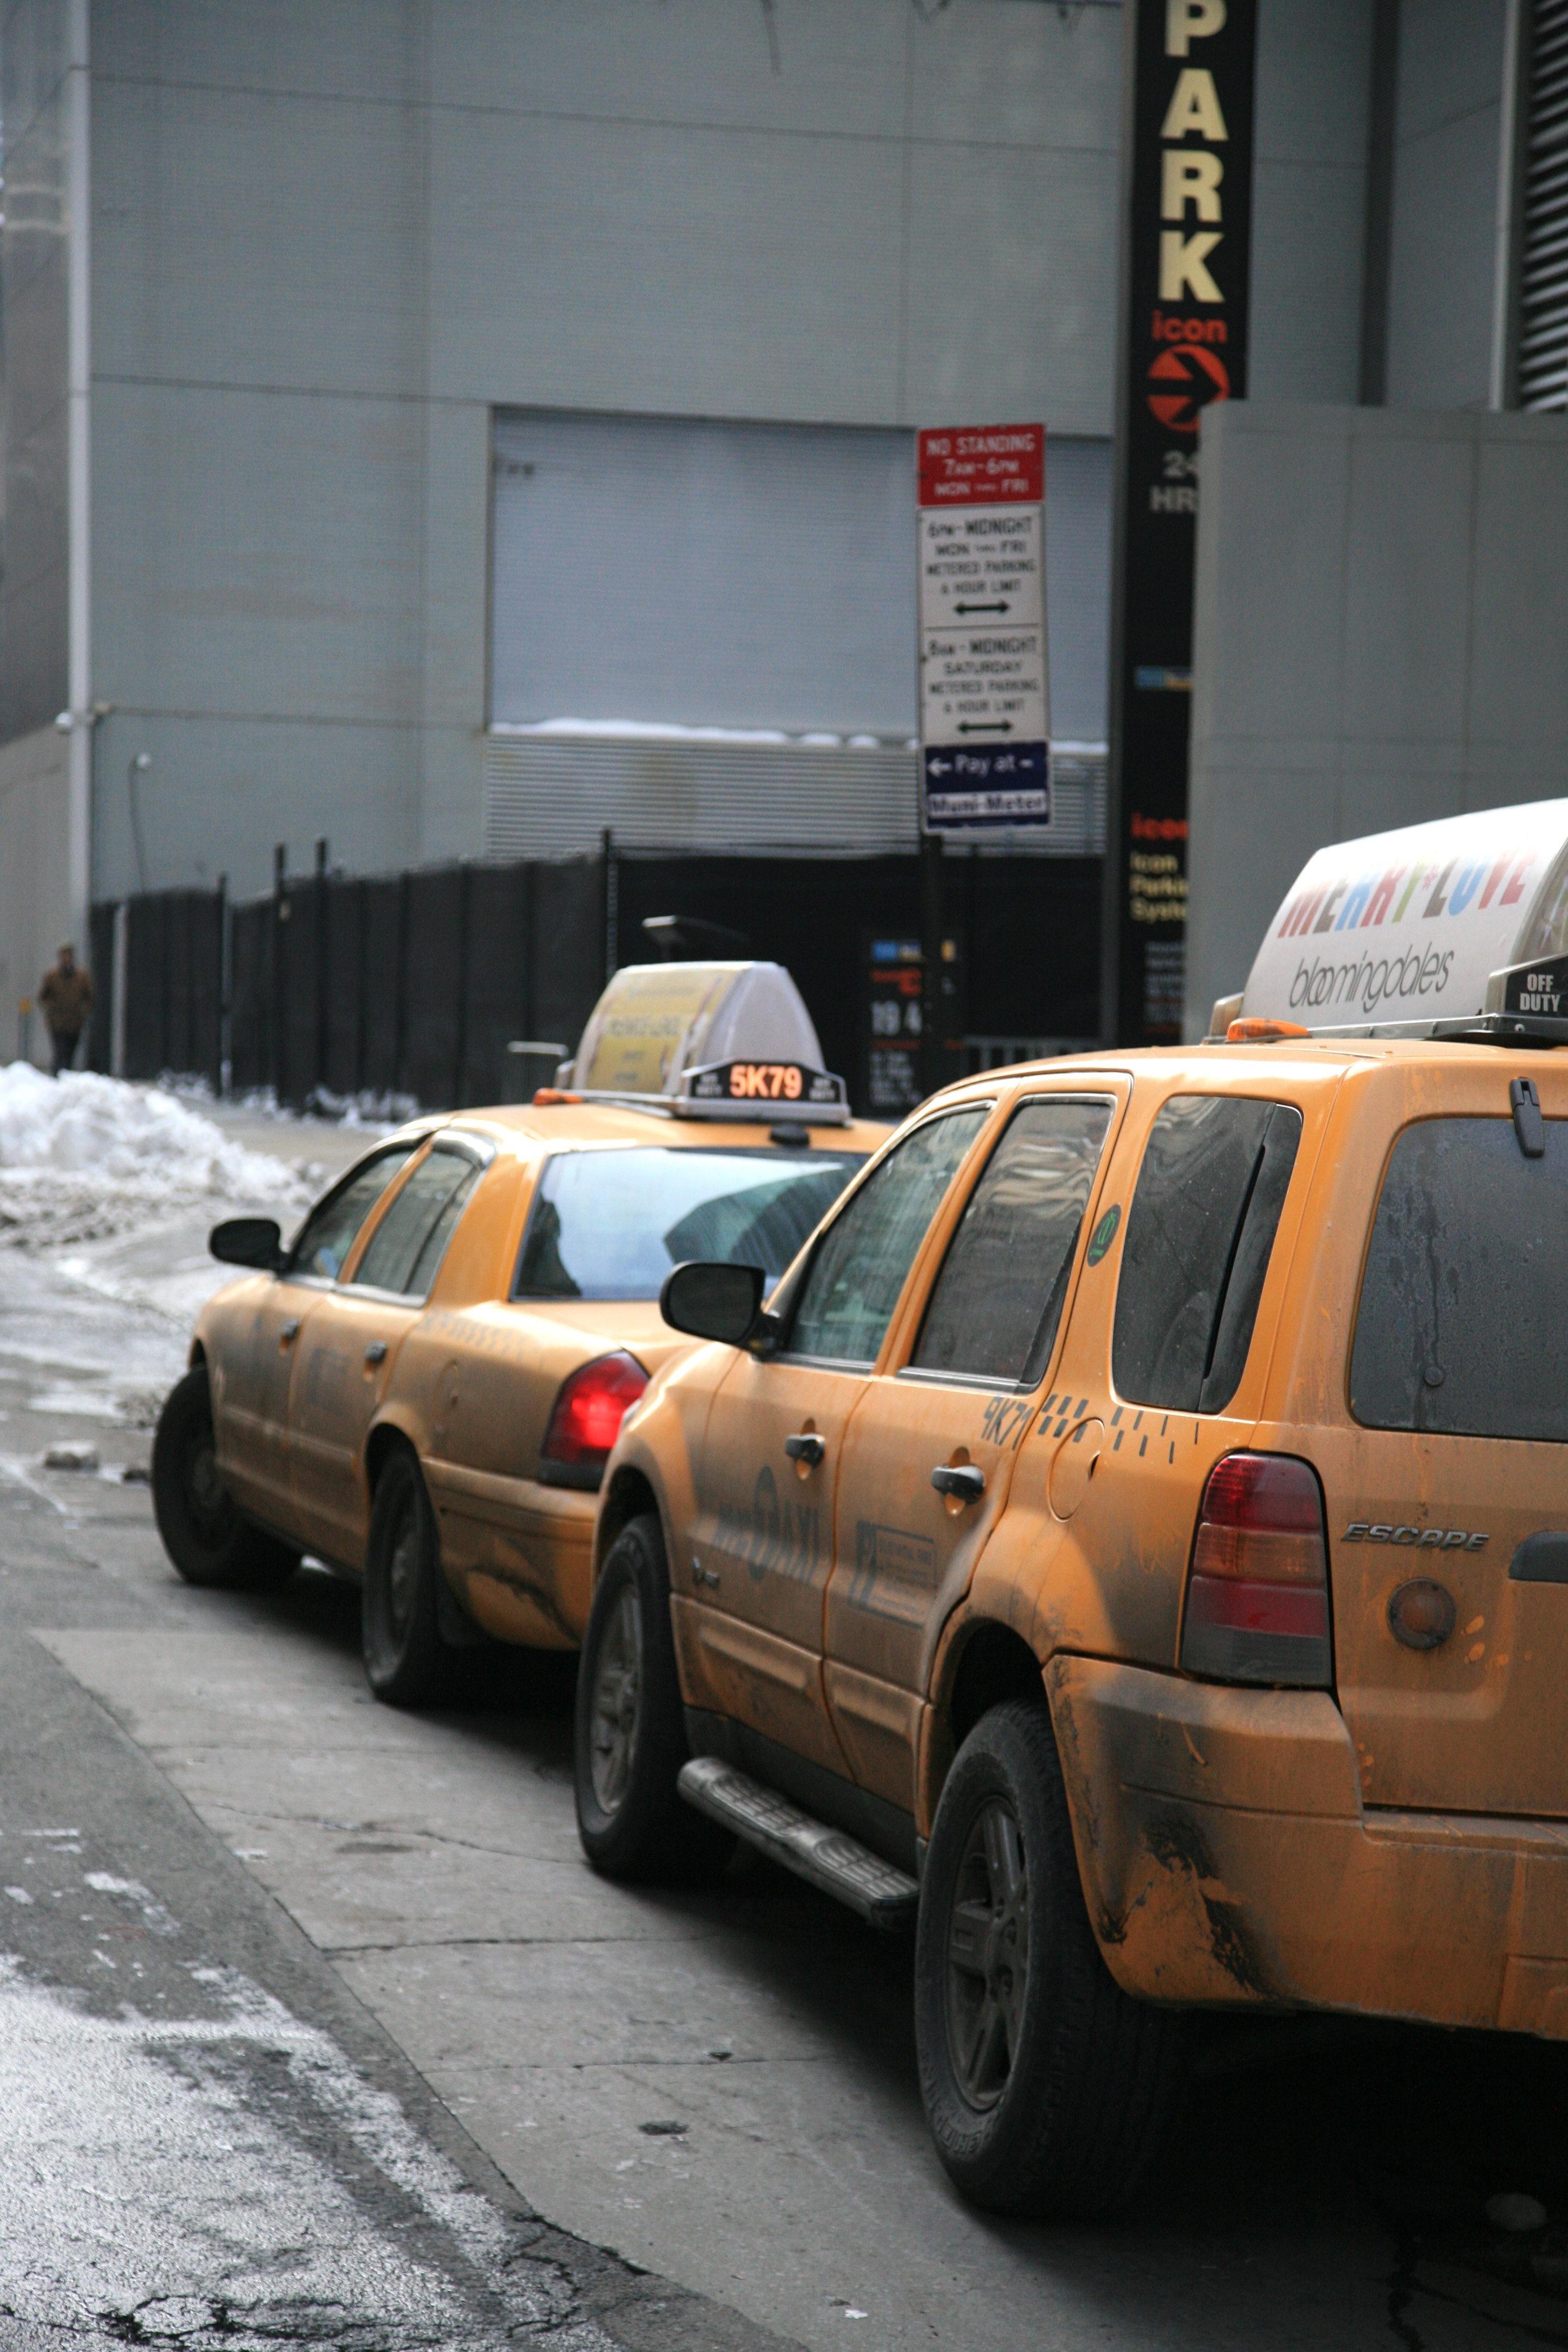
pedestrian, traffic, car, driving, parking, manhattan, transport, vehicle, nyc, parking lot, public transport, newyork, newyorkcity, ny, midtown, midtownwest, sport utility vehicle, automobile make, automotive exterior, human action